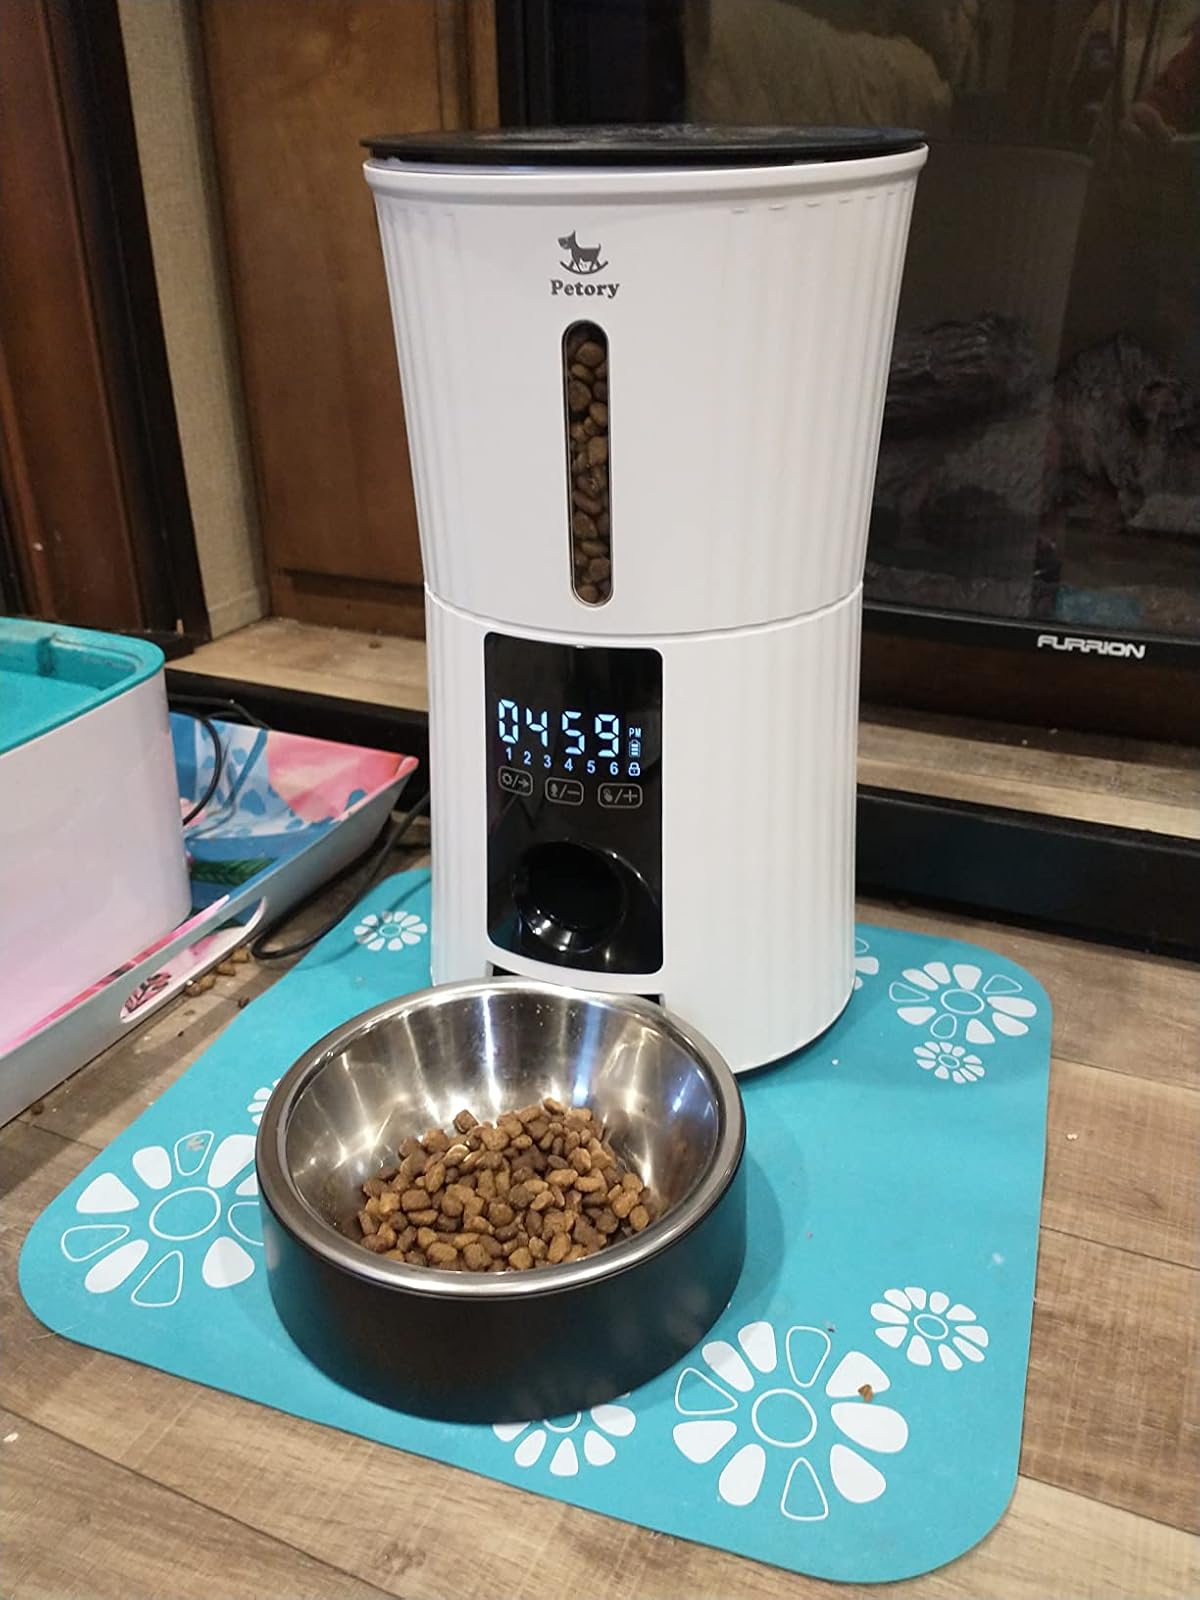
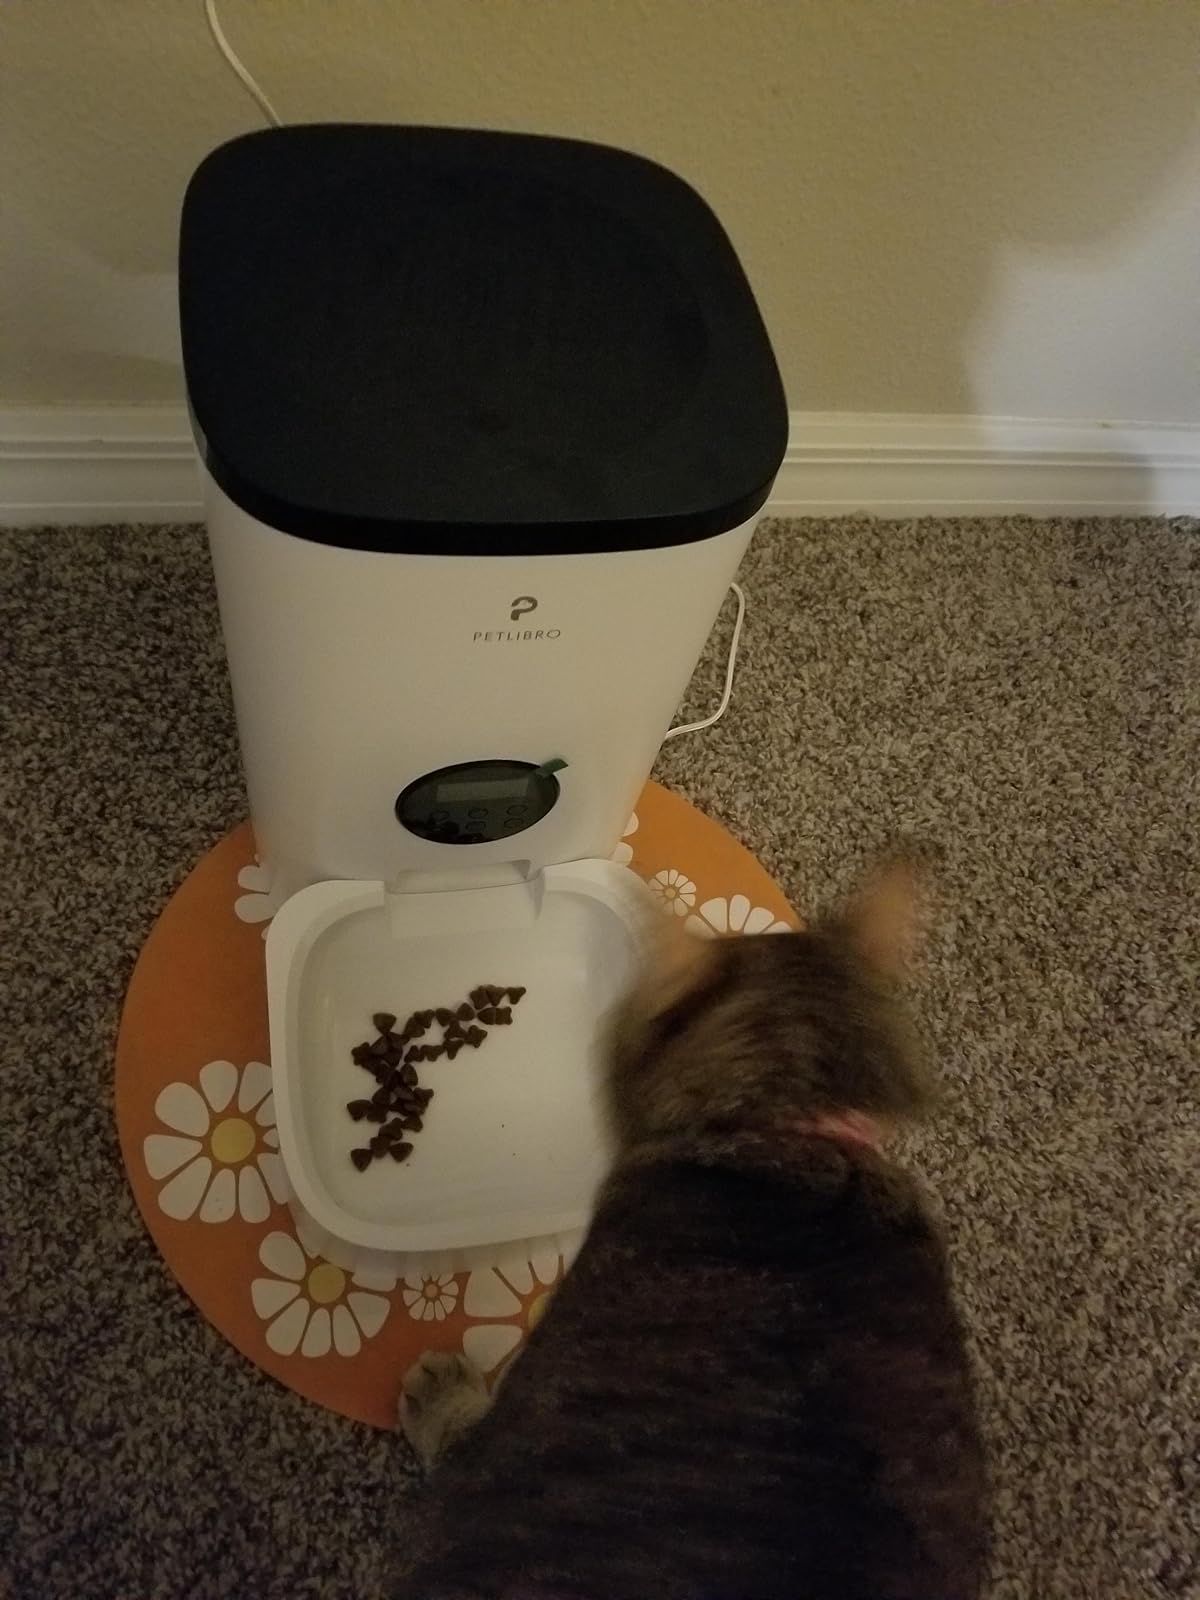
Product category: items_feeder
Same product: no